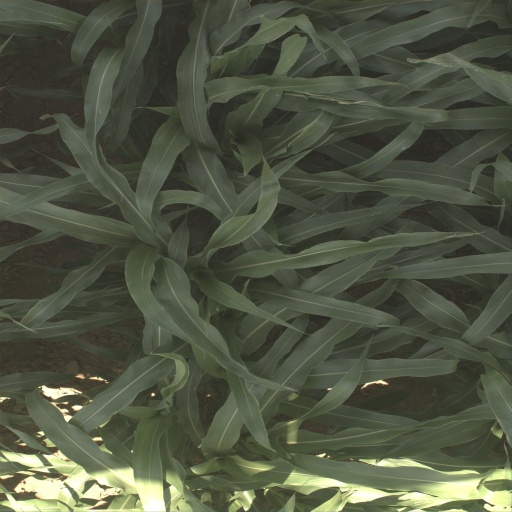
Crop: sorghum